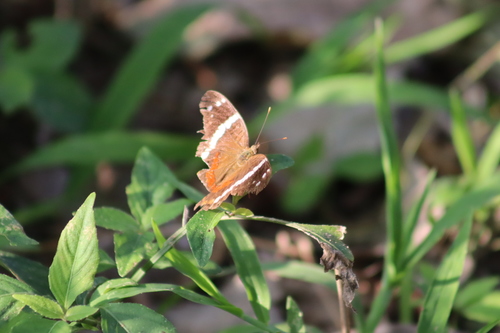
Scientific name: Anartia fatima
Common name: Banded peacock
Family: Nymphalidae
Order: Lepidoptera
Pollinator type: Primary pollinator
Habitat: Open areas and gardens
Geographic range: South America
Conservation status: Least Concern